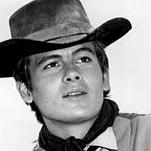
Age: 23